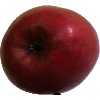
Label: apple_crimson_snow